Shime-daiko

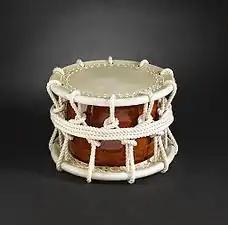

The is a small Japanese drum. It has a short but wide body with animal skin drumheads on both its upper and bottom sides. The hide is first stretched on metal hops, then stretched over the body. Similar to the tsuzumi and to African talking drums, both drum heads are bound together with cords so that the drum heads are bound by each other. Like the larger taiko drums, the shime-daiko is played with sticks called "bachi," while it's suspended on a stand. Being very taut, the shime-daiko has a higher pitch than that of normal taiko. Shime-daiko are used in various Japanese music ensembles, from nagauta, hayashi, taiko, to folk music, or min'yō ensembles.